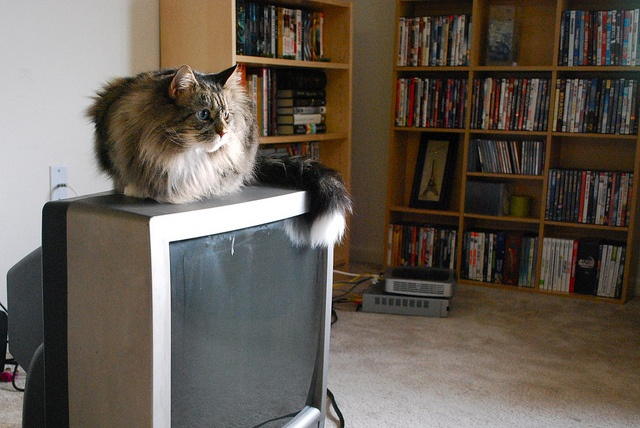
A cat sitting on top of a television.
a cat is laying on top of a television
A cat is standing on top of TV near a huge bookcase.
A cat is sitting on top of a tube television in a living room.
A cat sits on top of a television set.